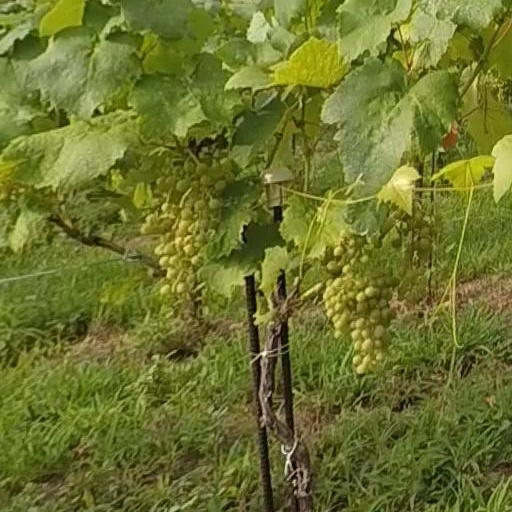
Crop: grape